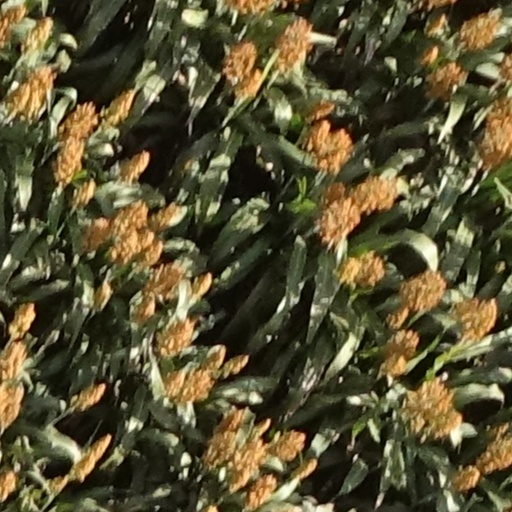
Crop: sorghum